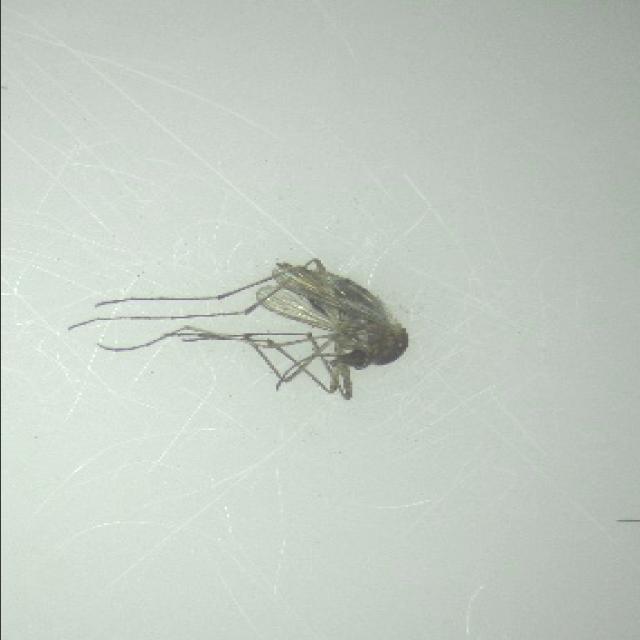
Species: aedes_vexans